Ikutaro Kakehashi

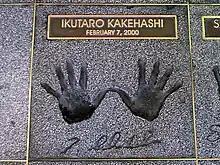
Kakehashi's handprints at RockWalk, Hollywood, California

In 1991, Kakehashi was awarded an honorary doctorate from Berklee College of Music for his contribution to the development and popularization of electronic instruments. The Bentley-branded Rhythm Ace inspired the 1997 Birmingham band Bentley Rhythm Ace when a model was found at a car boot sale.